Croatia at the 2011 World Championships in Athletics

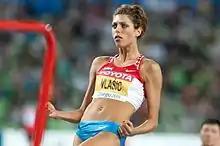
Blanka Vlašić won the high jump silver medal in Daegu.

In the hammer throw qualification on August 27, András Haklits made only one legal throw of 70.93 m, which was sufficient for 14th place in his qualification group and 25th place overall. Haklits stated he was "depressed" over his failure to reach the final, ascribing the poor showing to an adductor injury he had sustained one week before the championships. He said that his leg was "good enough for a half-an-hour training session", but anything longer than that was "impossible".